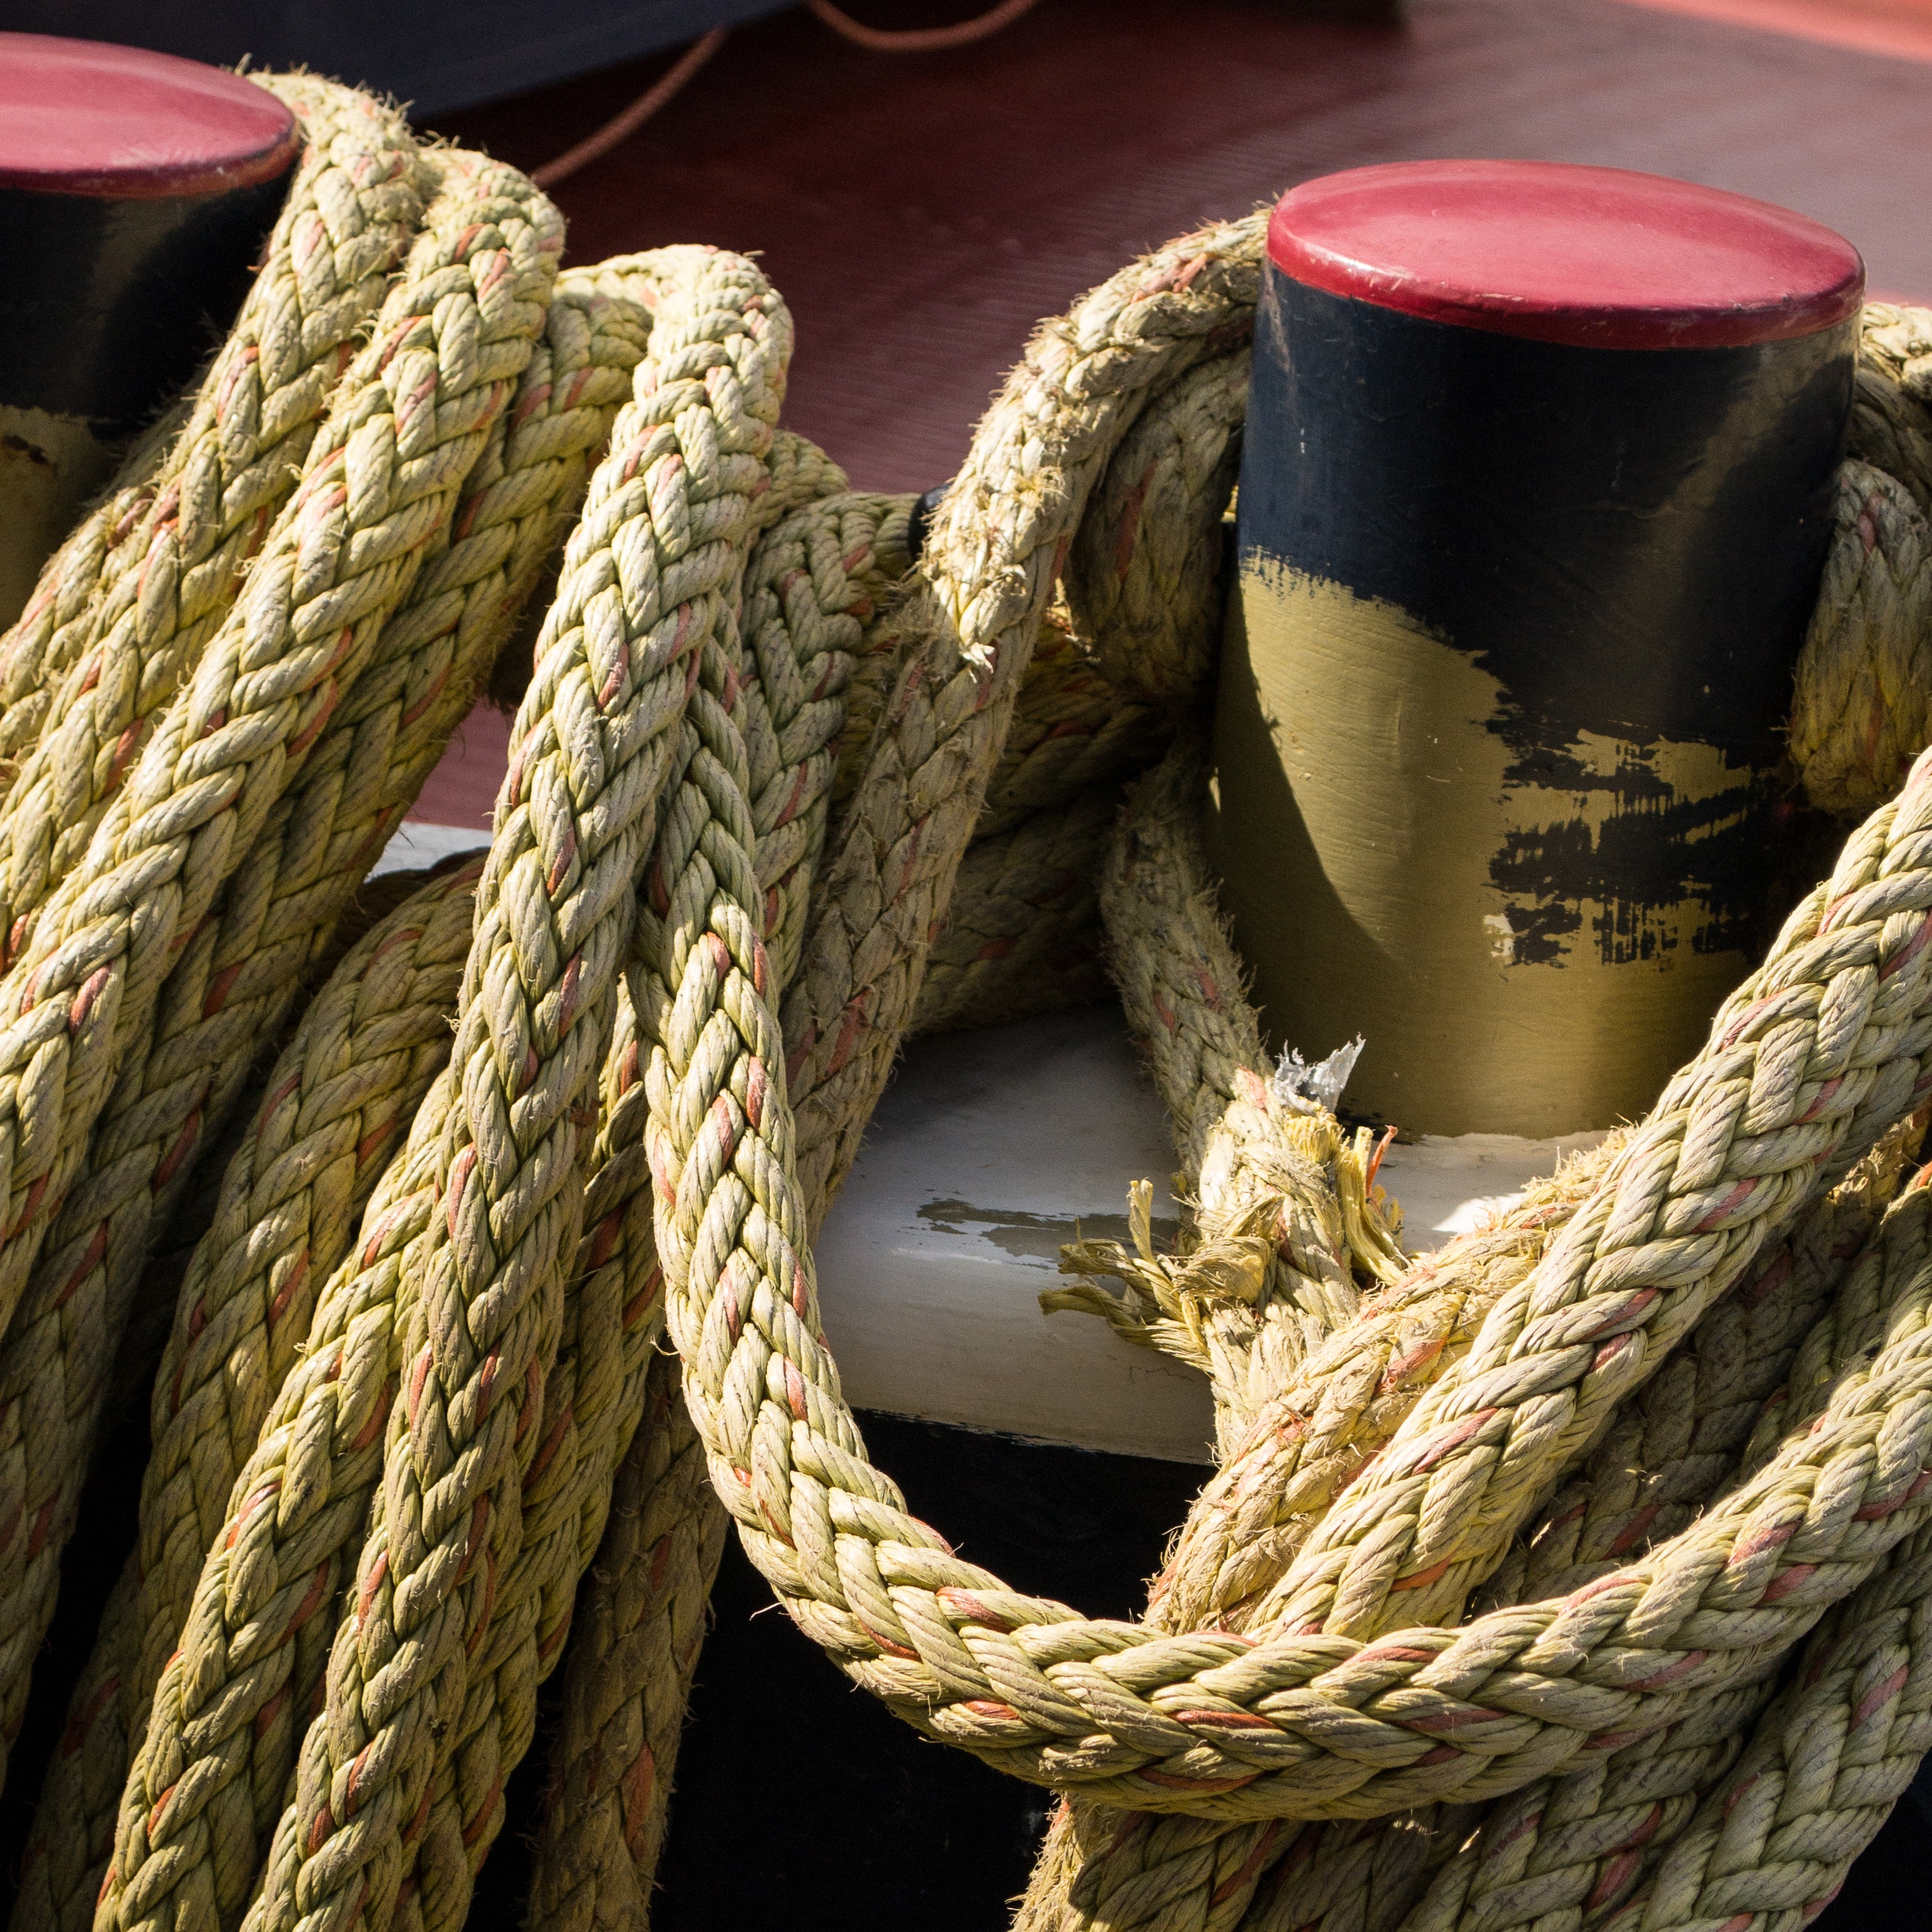
rope, boat, chain, thread, textile, art, maritime, ropes, taping, hardware accessory